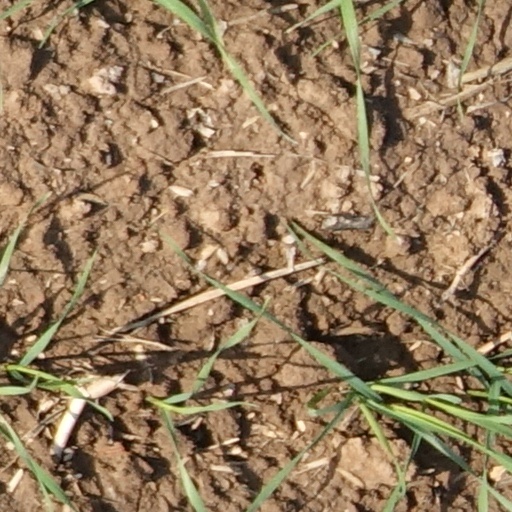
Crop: wheat